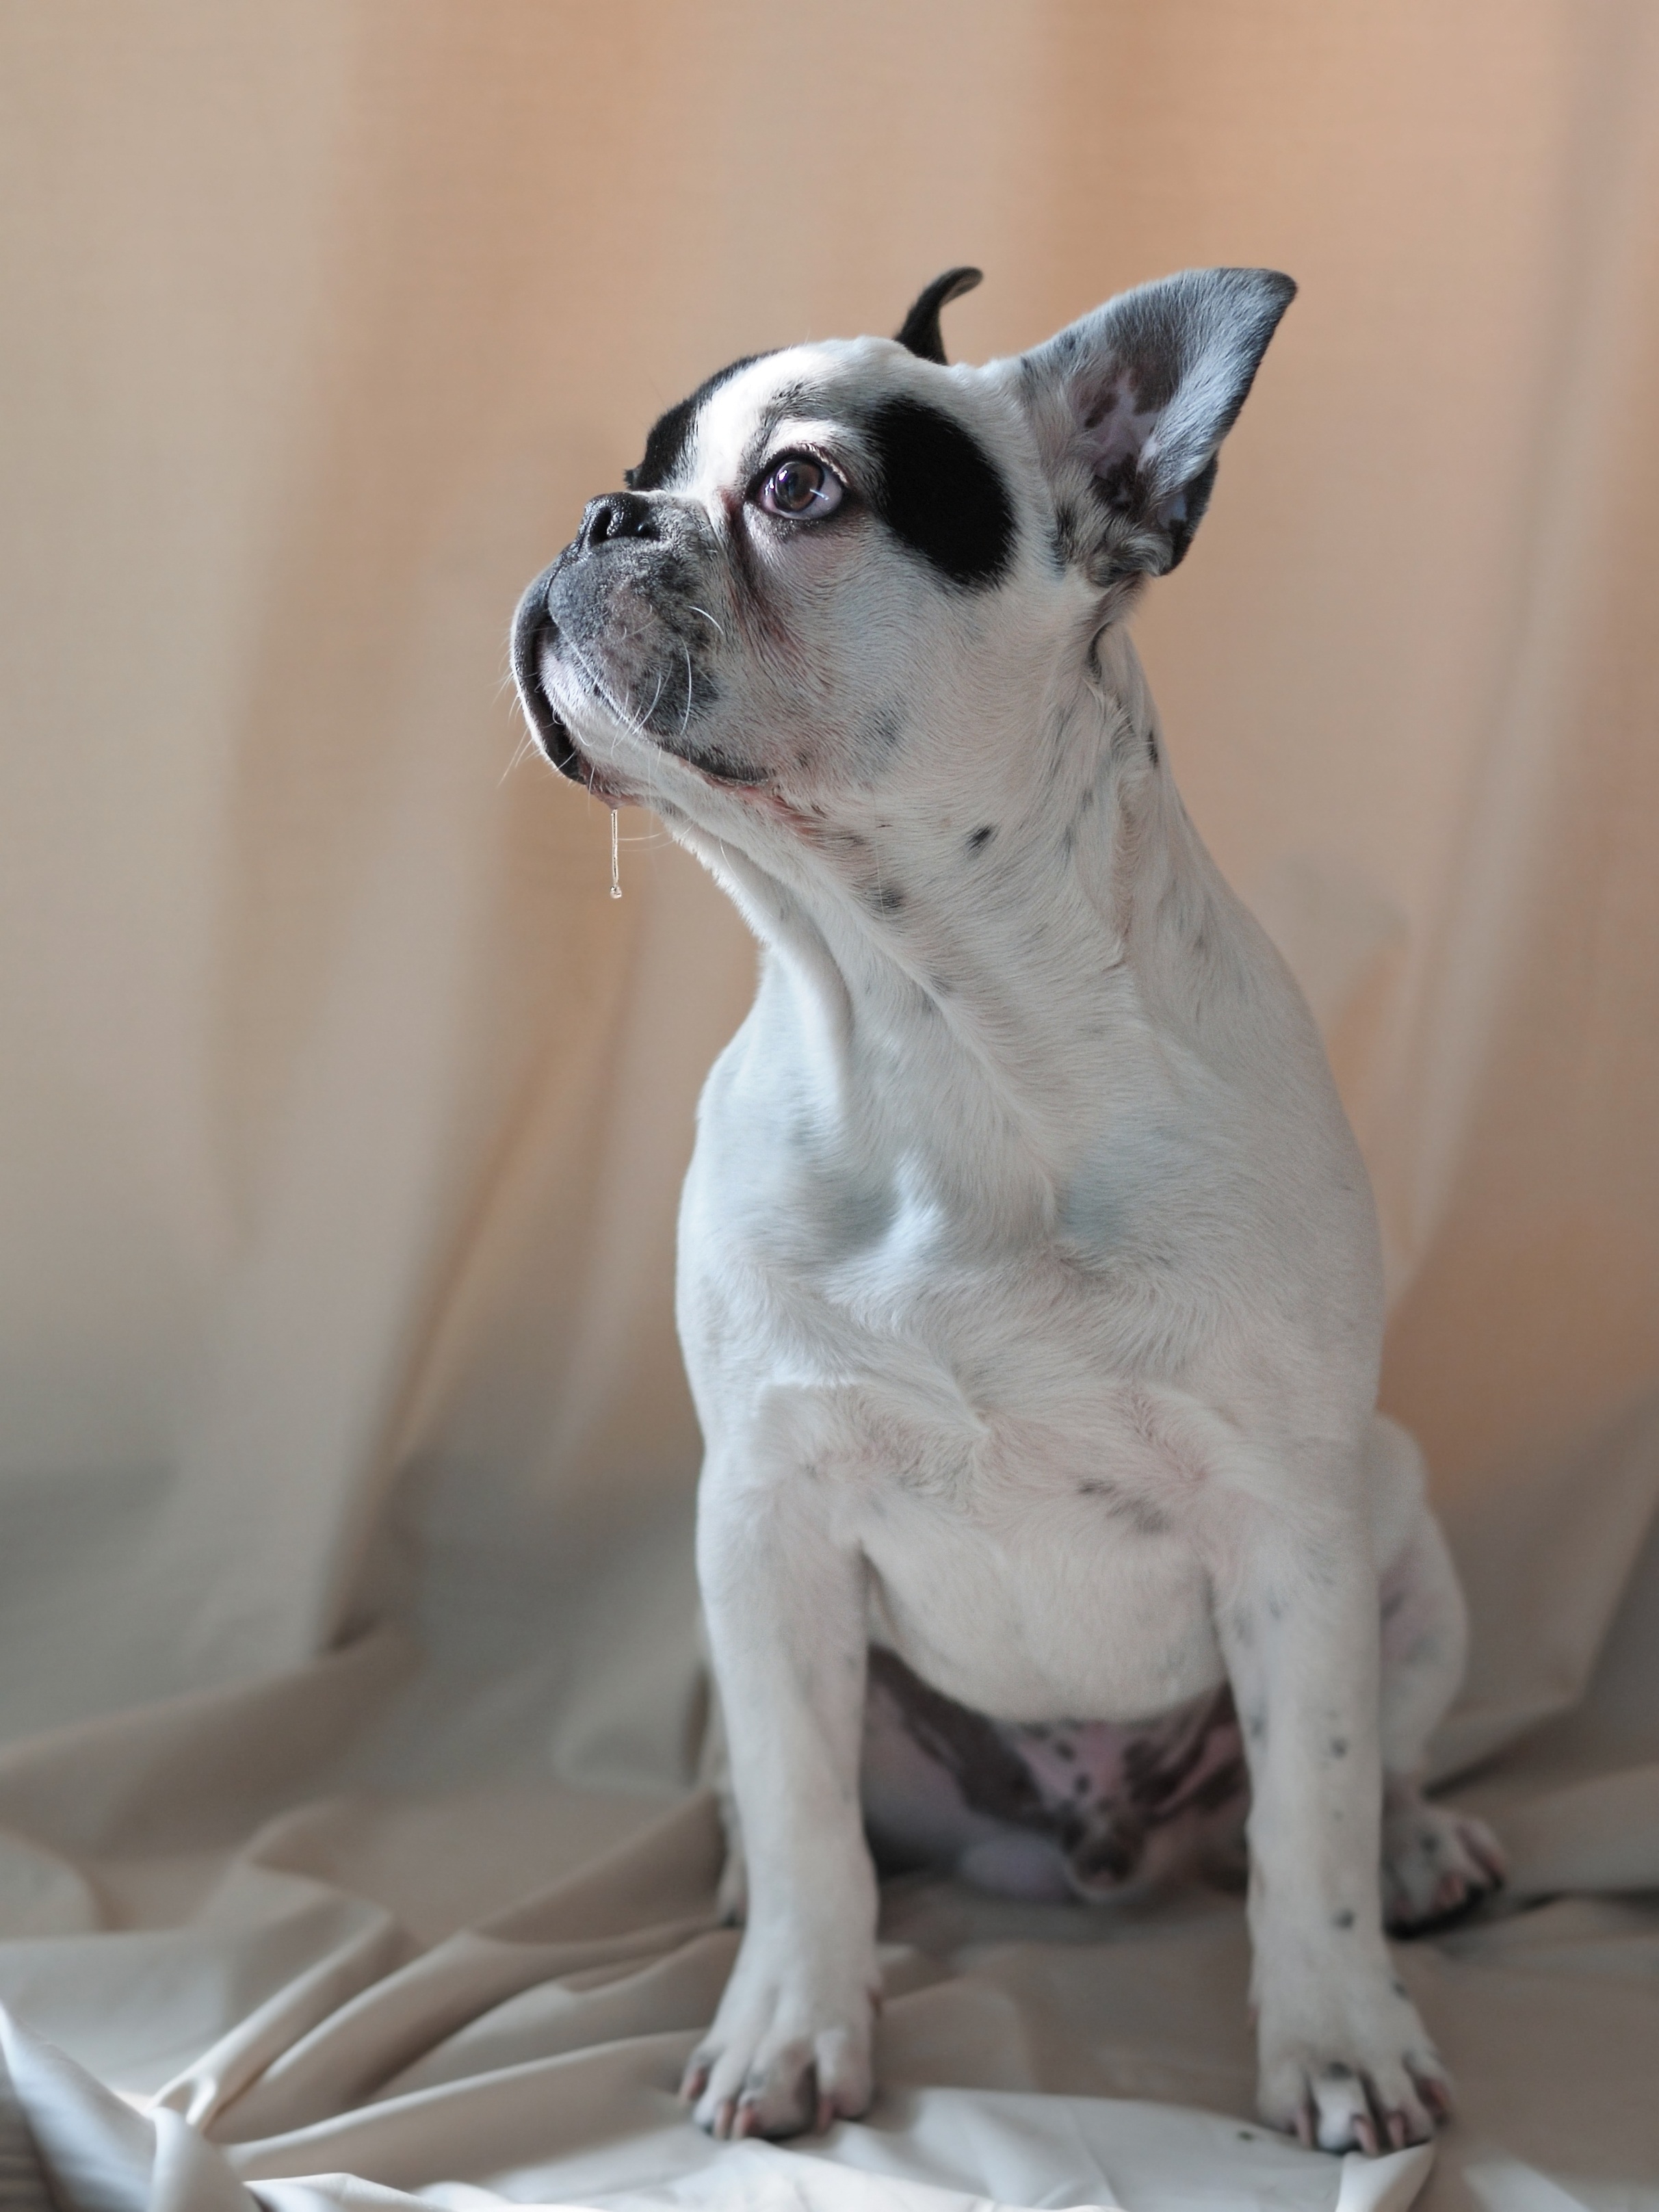
dog, animal, mammal, bulldog, vertebrate, french bulldog, dog breed, dog like mammal, carnivoran